Arturo de Jesús Correa Toro

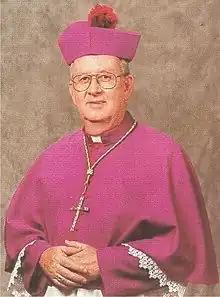
Monseñor Arturo de Jesús Correa Toro

Arthur de Jesús Correa Toro (26 April 1941 – 26 May 2021) was a Colombian Roman Catholic bishop.